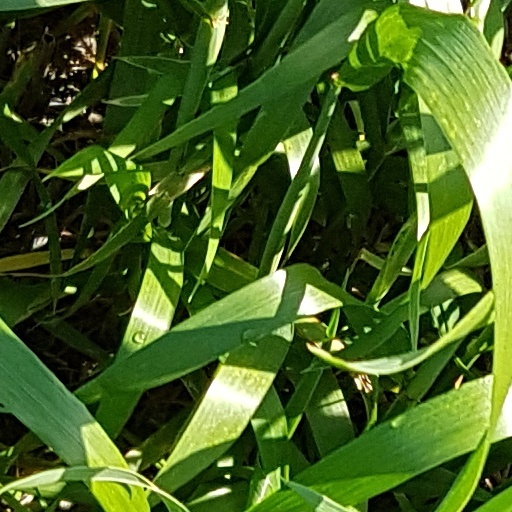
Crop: wheat